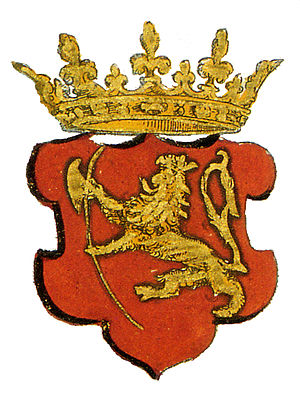
Erik Præstehader / Eftermæle
Repræsentation af Norges rigsvåben fra 1580; udformningen adskiller sig en smule fra den oprindelige udformning, bl.a. ved at øksen har buet skaft.
Erik Præstehader, eller på norsk: Eirik II Magnusson, var konge af Norge 1273-1299.